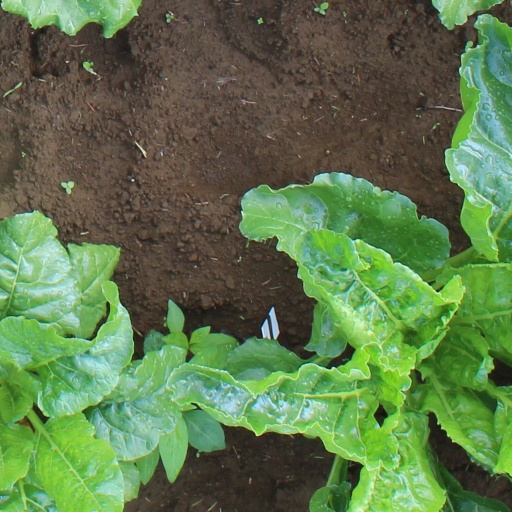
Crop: sugar beet